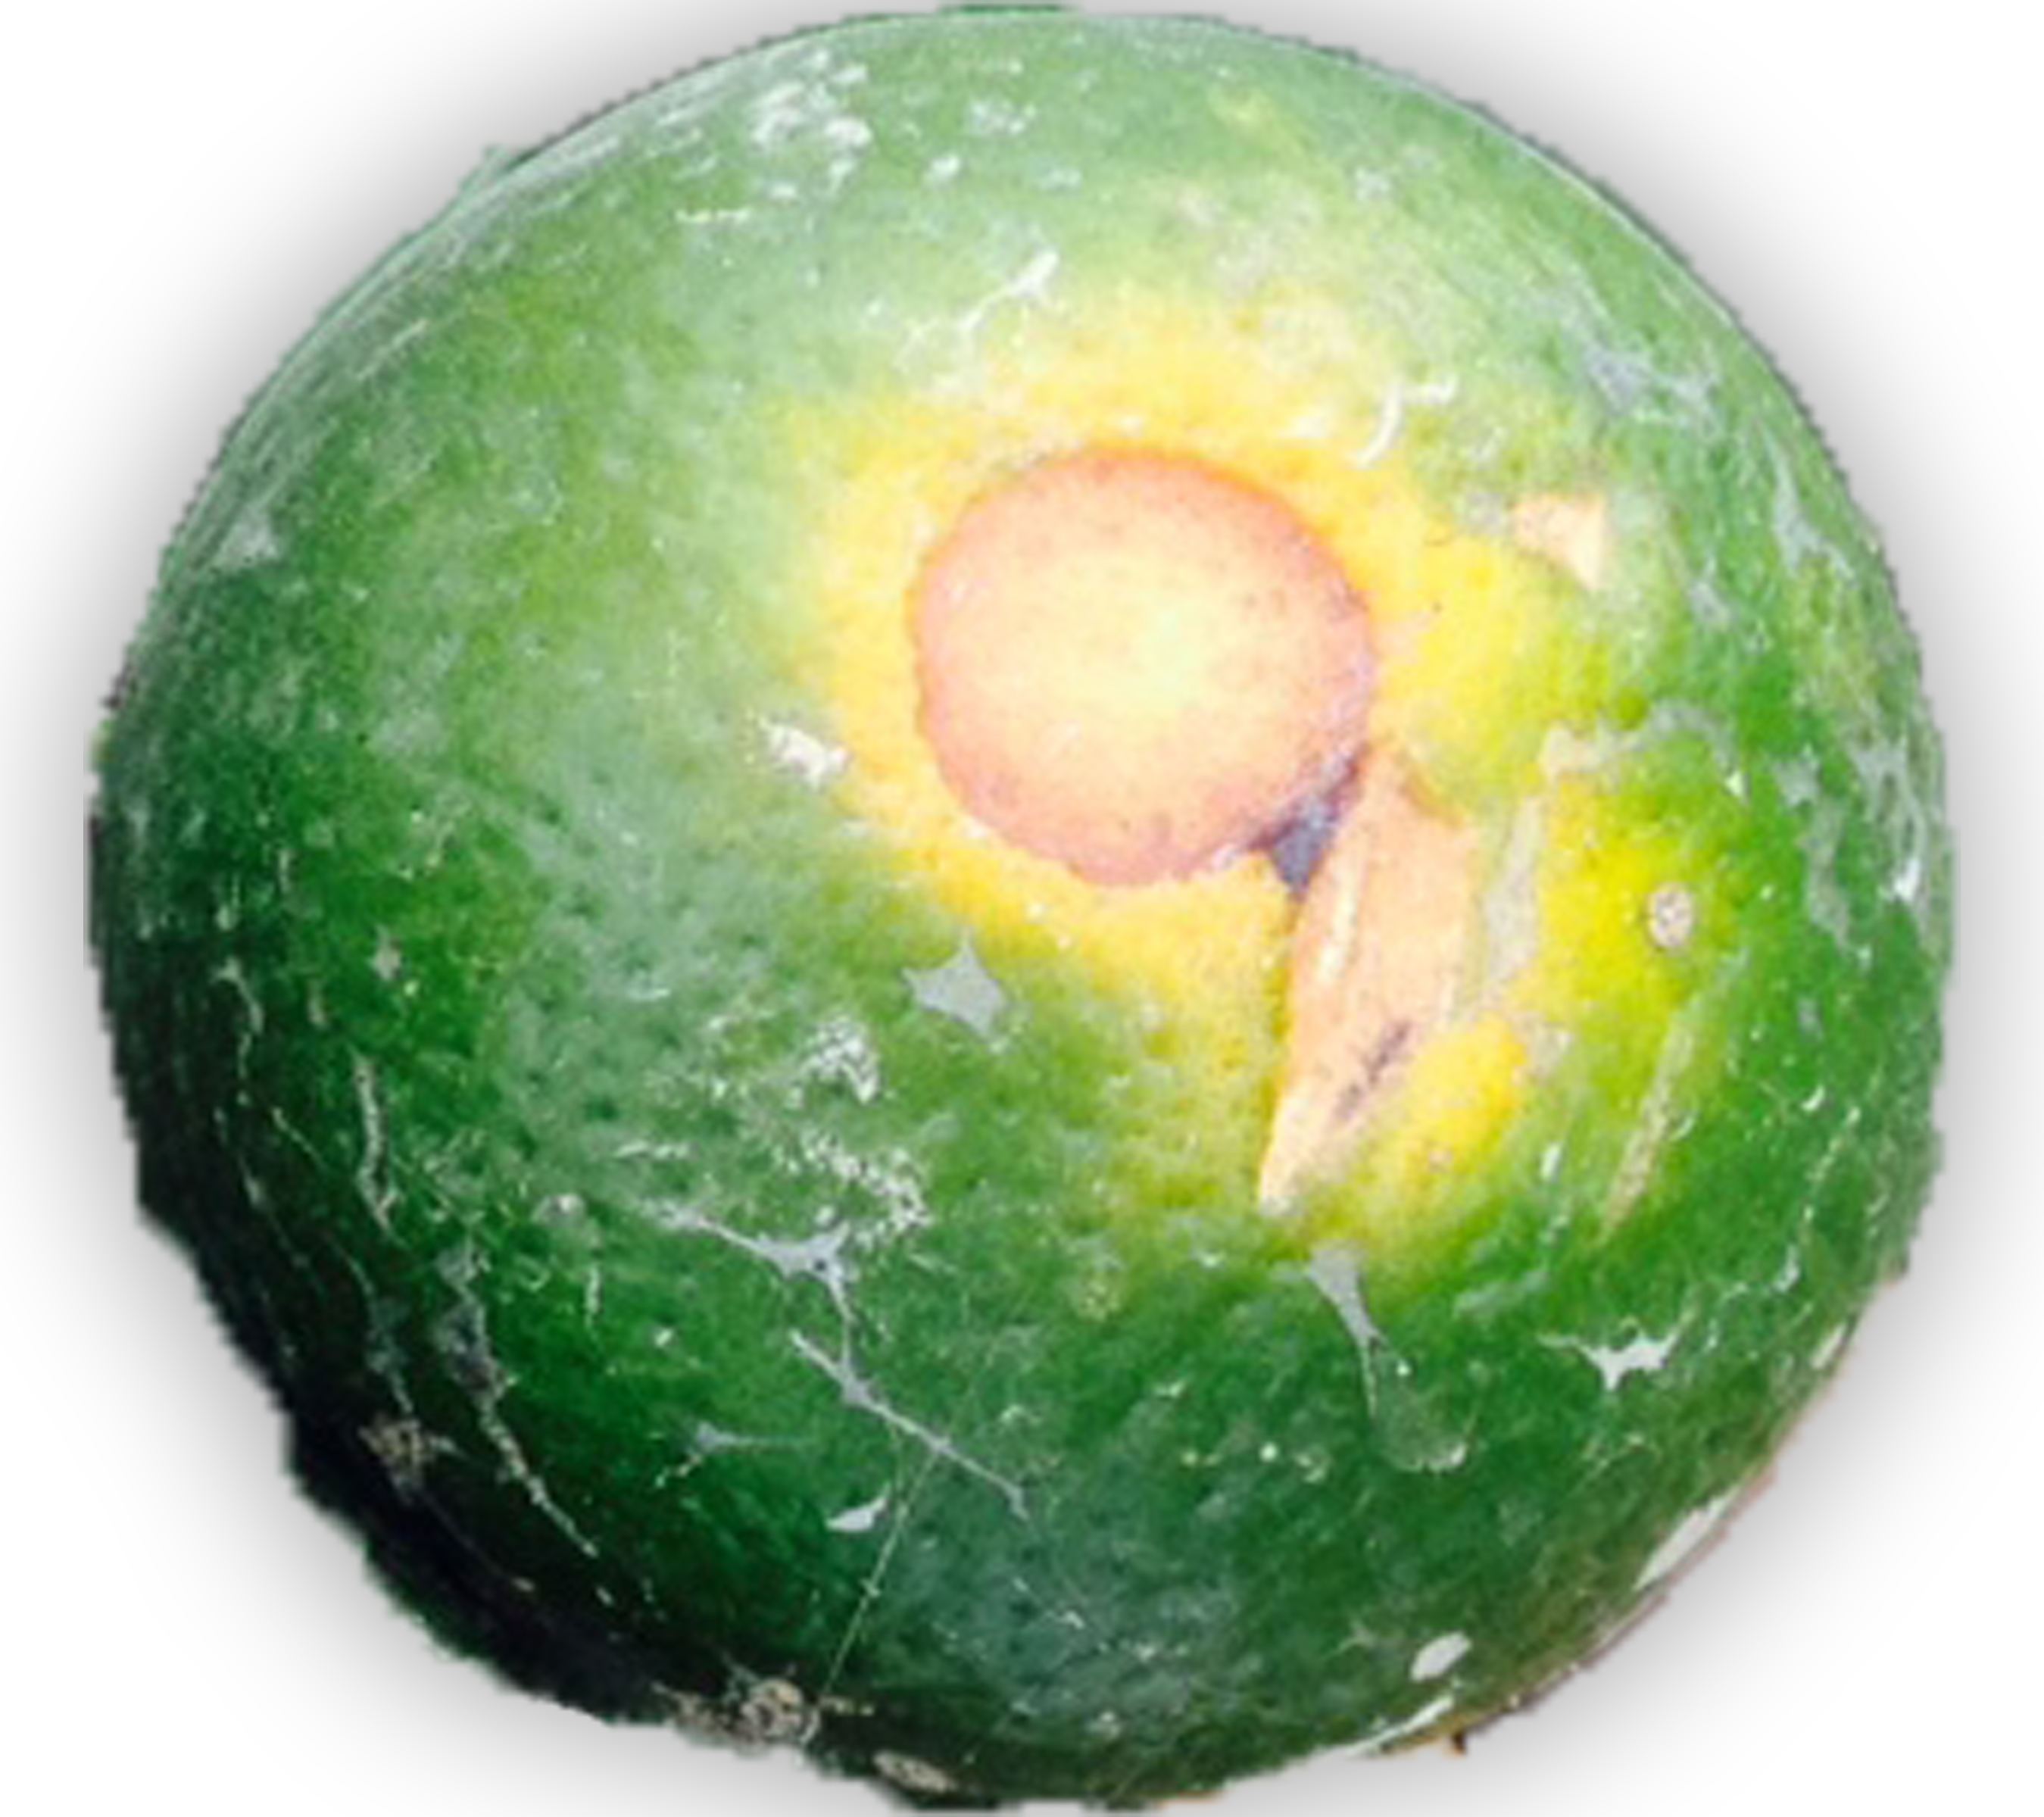
Plant part: fruit
Disease: scab